European printmaking in the 20th century

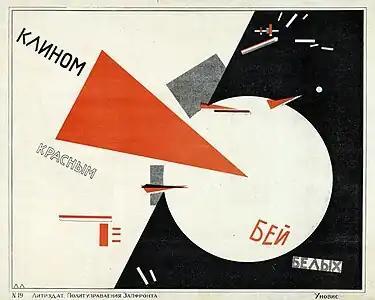
"Beat the Whites with the Red Wedge" (1919), by El Lissitzky

The next avant-garde to emerge was futurism, a movement of Italian origin that exalted the values of the technical and industrial progress of the 20th century and emphasized aspects of reality such as movement, speed and the simultaneity of action. Its main representatives, Umberto Boccioni, Giacomo Balla, Gino Severini and Carlo Carrà, practiced printmaking very occasionally. It is worth mentioning in the graphic field Giorgio Morandi, an artist only temporarily ascribed to futurism and of personal evolution. He focused mainly on the representation of objects—often still lifes—in a style that combined classicism and cubism, with a certain cézannian influence. He worked in etching, where he demonstrated a great technical mastery, with which he achieved effects of a timeless, almost magical reality. In Italy, it is worth mentioning the "Gruppo Romano Incisori Artisti" (Roman Group of Engraving Artists), which emerged in 1921 on the initiative of Federico Hermanin and brought together some twenty-five artists of diverse styles who exhibited collectively in various Italian art competitions.